Irving Freese

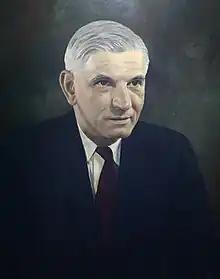

Irving C. Freese (February 19, 1903 – September 11, 1964) was the mayor of Norwalk, Connecticut.